Vince Martell

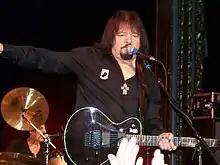
Martell performing at the Regent Theater in Arlington, Massachusetts on March 26, 2011

Vince Martell (born Vincent James Martellucci, November 11, 1945) is an American guitarist best known as the lead guitarist for Vanilla Fudge.